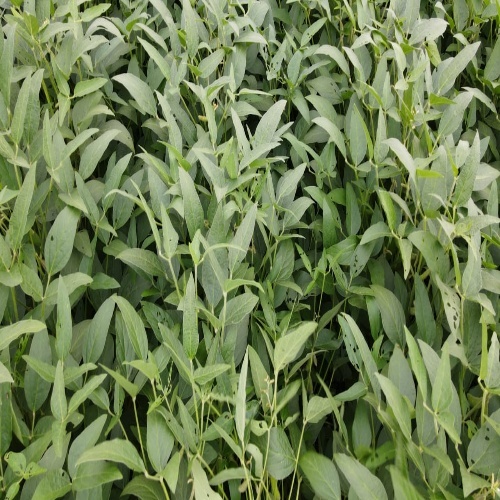
Label: Diabrotica_speciosa